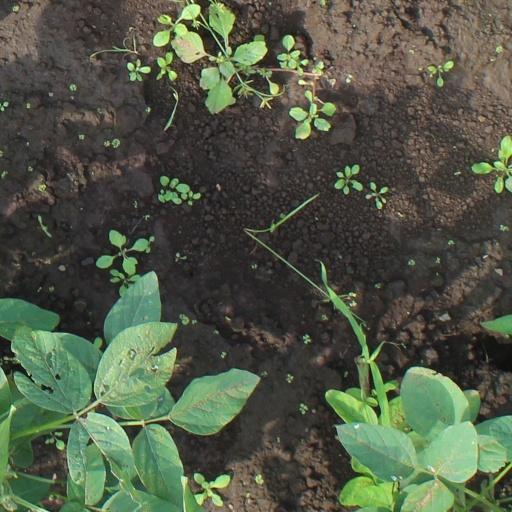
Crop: soybean